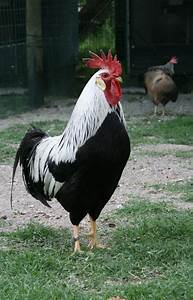
Label: chicken